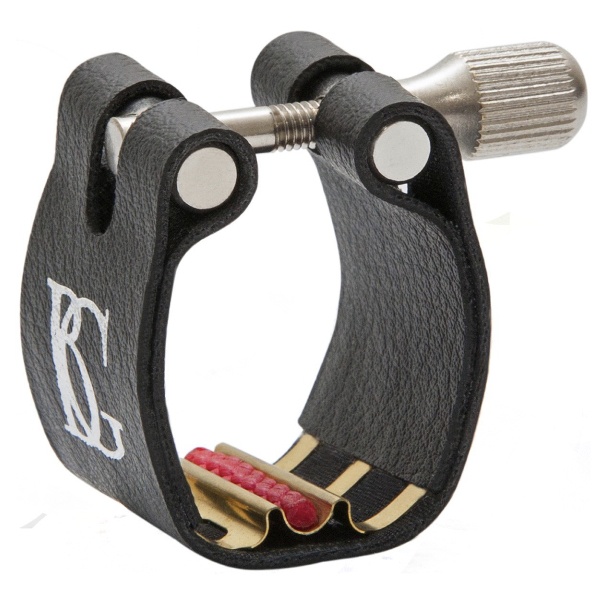
BG Revelation L4R Bb klarinet rietbinder
De BG Revelation L4R is een flexibele rietbinder die door het kunstleer makkelijk en flexibel aanspeel. De rietbinder zorgt voor een heldere klank en gerichte intonatie. Inclusief kap. Ook beschikbaar voor Duitse Bb klarinetten (L7R). BG Frank Bichon over de BG Standard L4R rietbinder: Stoffen rietbinder voorzien van een messing plaatje. Zorgt voor een heldere toon voor de klarinettist. BG's "Revelation" Ligatuur. Dit model is een stoffen rietbinder met een messing plaatje. De ligatuur biedt alleen riet-contact met metalen plaat. Dit zorgt voor een heldere toon en meer gerichte intonatie. Dankzij de metalen plaat die direct rietcontact biedt, kan de muzikant gemakkelijker articuleren.
Brand: BG
Category: Arts & Entertainment > Hobbies & Creative Arts > Musical Instrument & Orchestra Accessories > Woodwind Instrument Accessories > Clarinet Accessories > Clarinet Ligatures & Caps